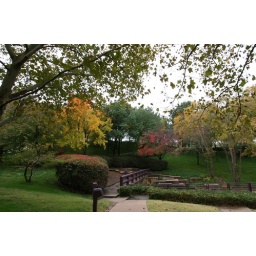
Fall in Tulsa with the requisite red and yellow and green. Beautiful stuff.